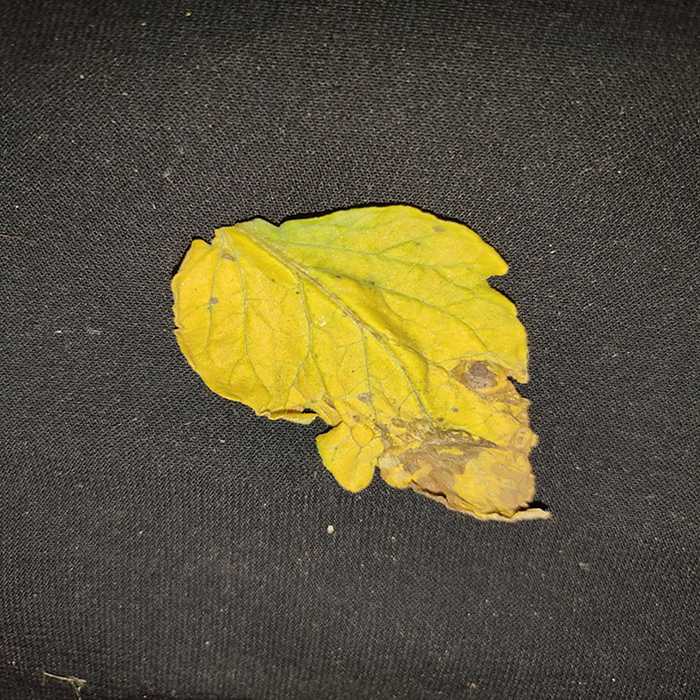
Plant: Tomato
Label: Tomato Bacterial spot